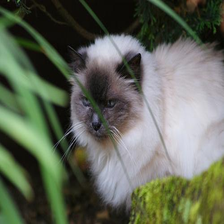
Species: cat
Breed: Birman